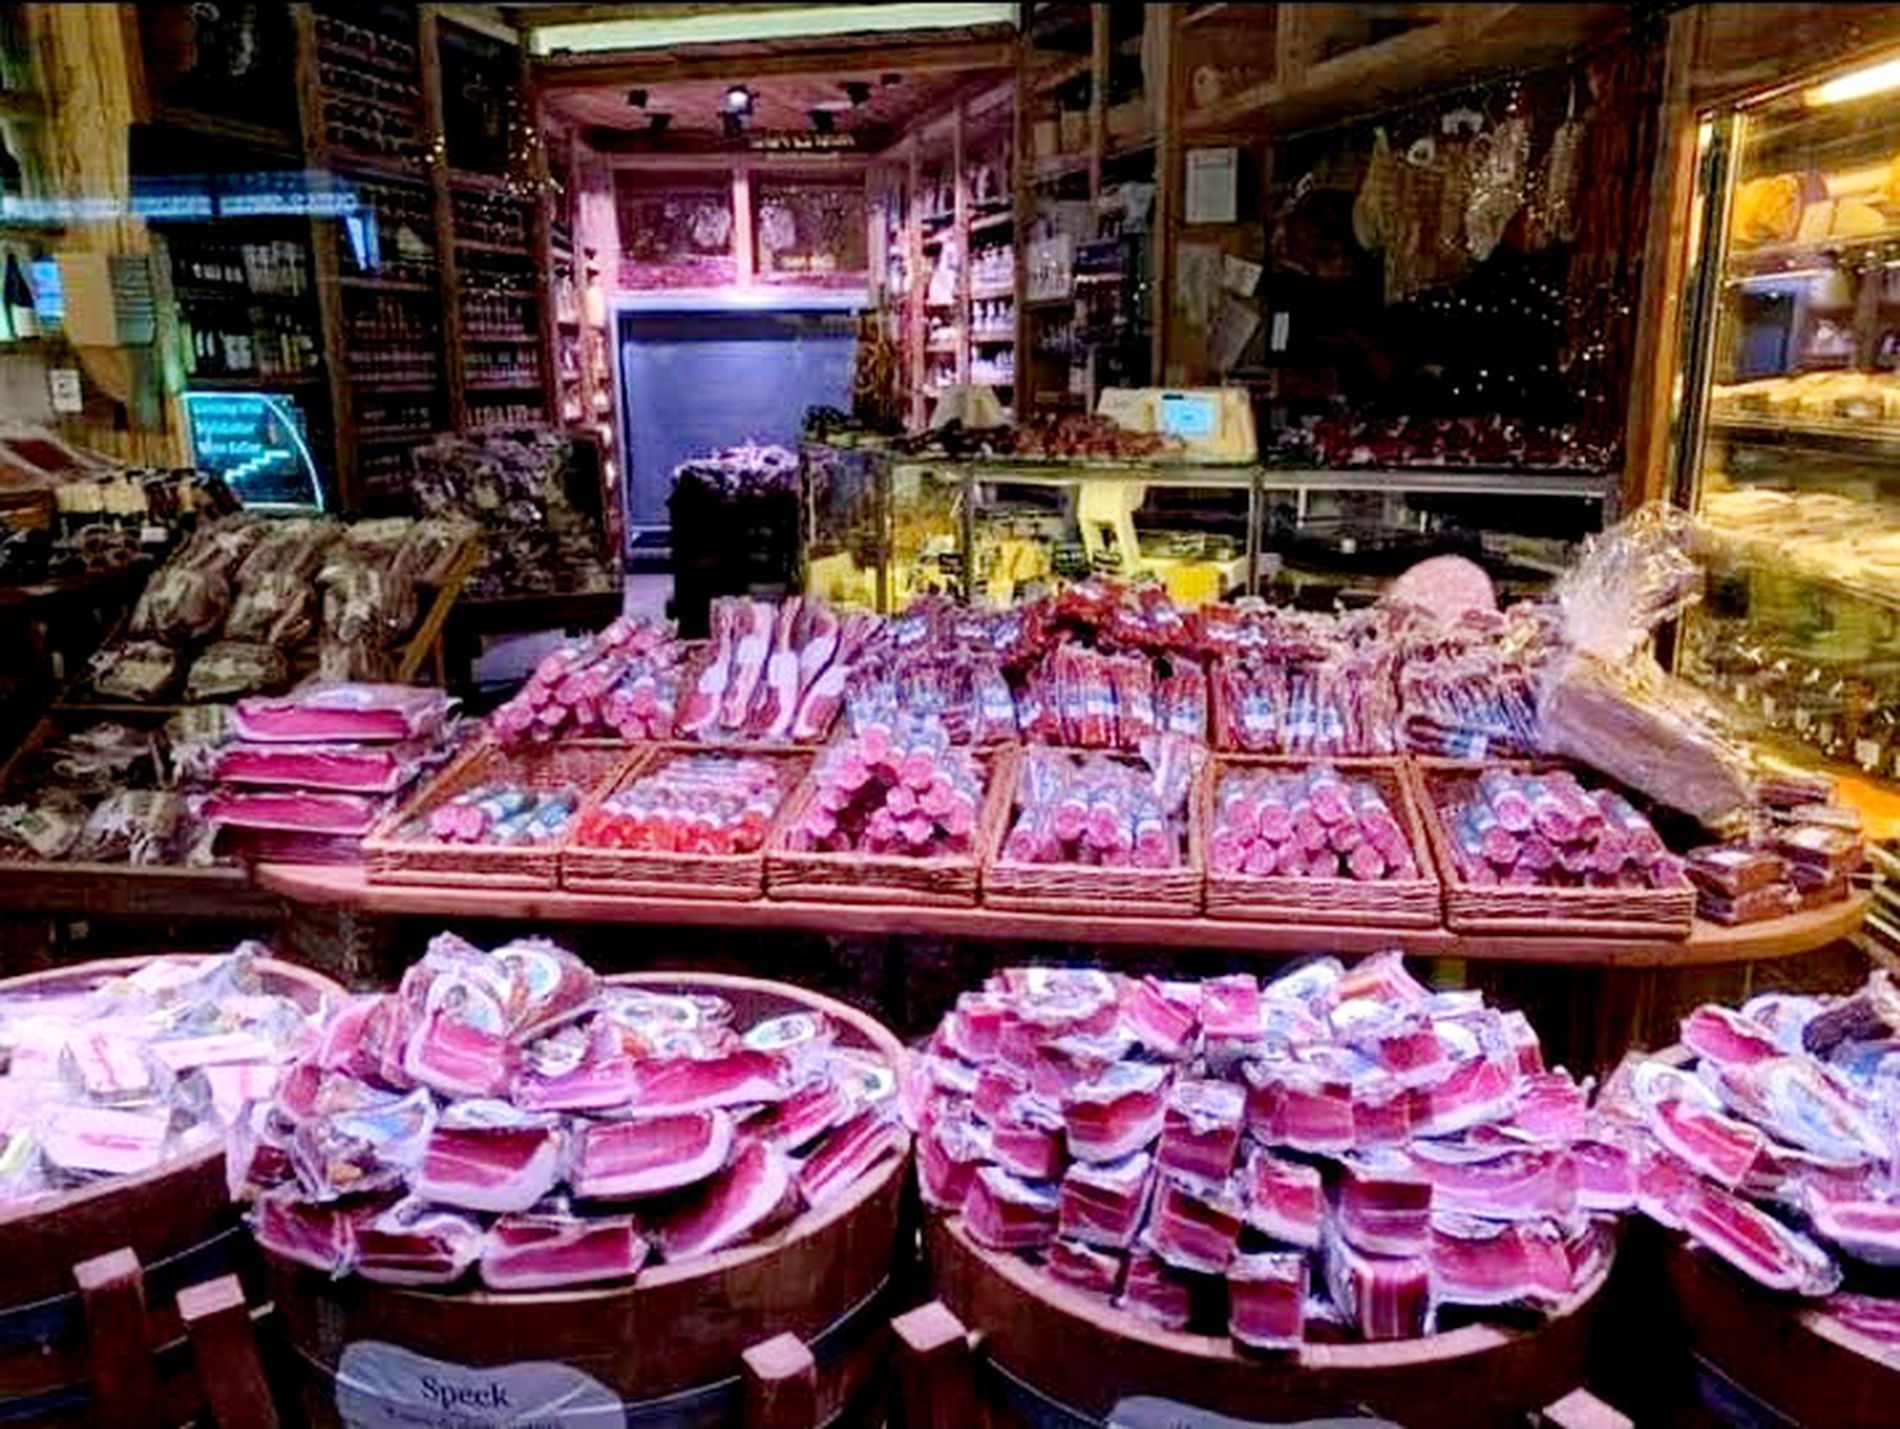
Butcher Shop Display
The image showcases a variety of cured meats and sausages arranged in wooden trays and barrels. A fridge with cheese and meat is visible on the right. The background is a Butcher Shop with more products on the shelves.
eye-level shot captures a selection of meats in a Butcher Shop. The warm lighting emphasizes the rich colors and textures of the meats and hot dogs, creating a savory atmosphere.
Labels: Butcher Shop, Shop, Architecture, Building, Market, Food, Sweets, Bazaar, Meat, Barrels, Hotdogs, wooden trays, Wooden Trays, Table, Fridge, Cheeses